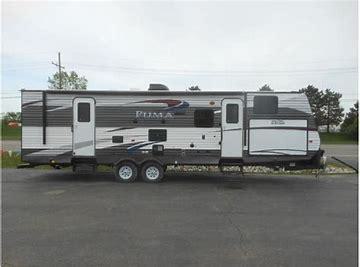
Brand: Puma
Model: 30